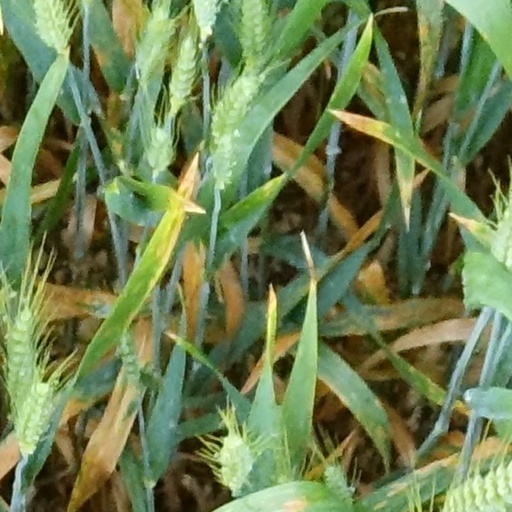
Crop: wheat